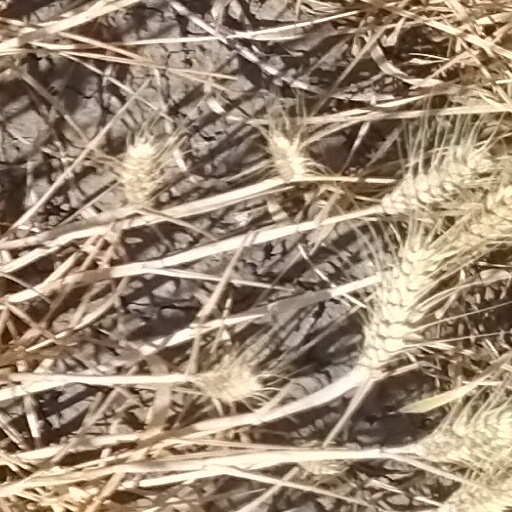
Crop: wheat